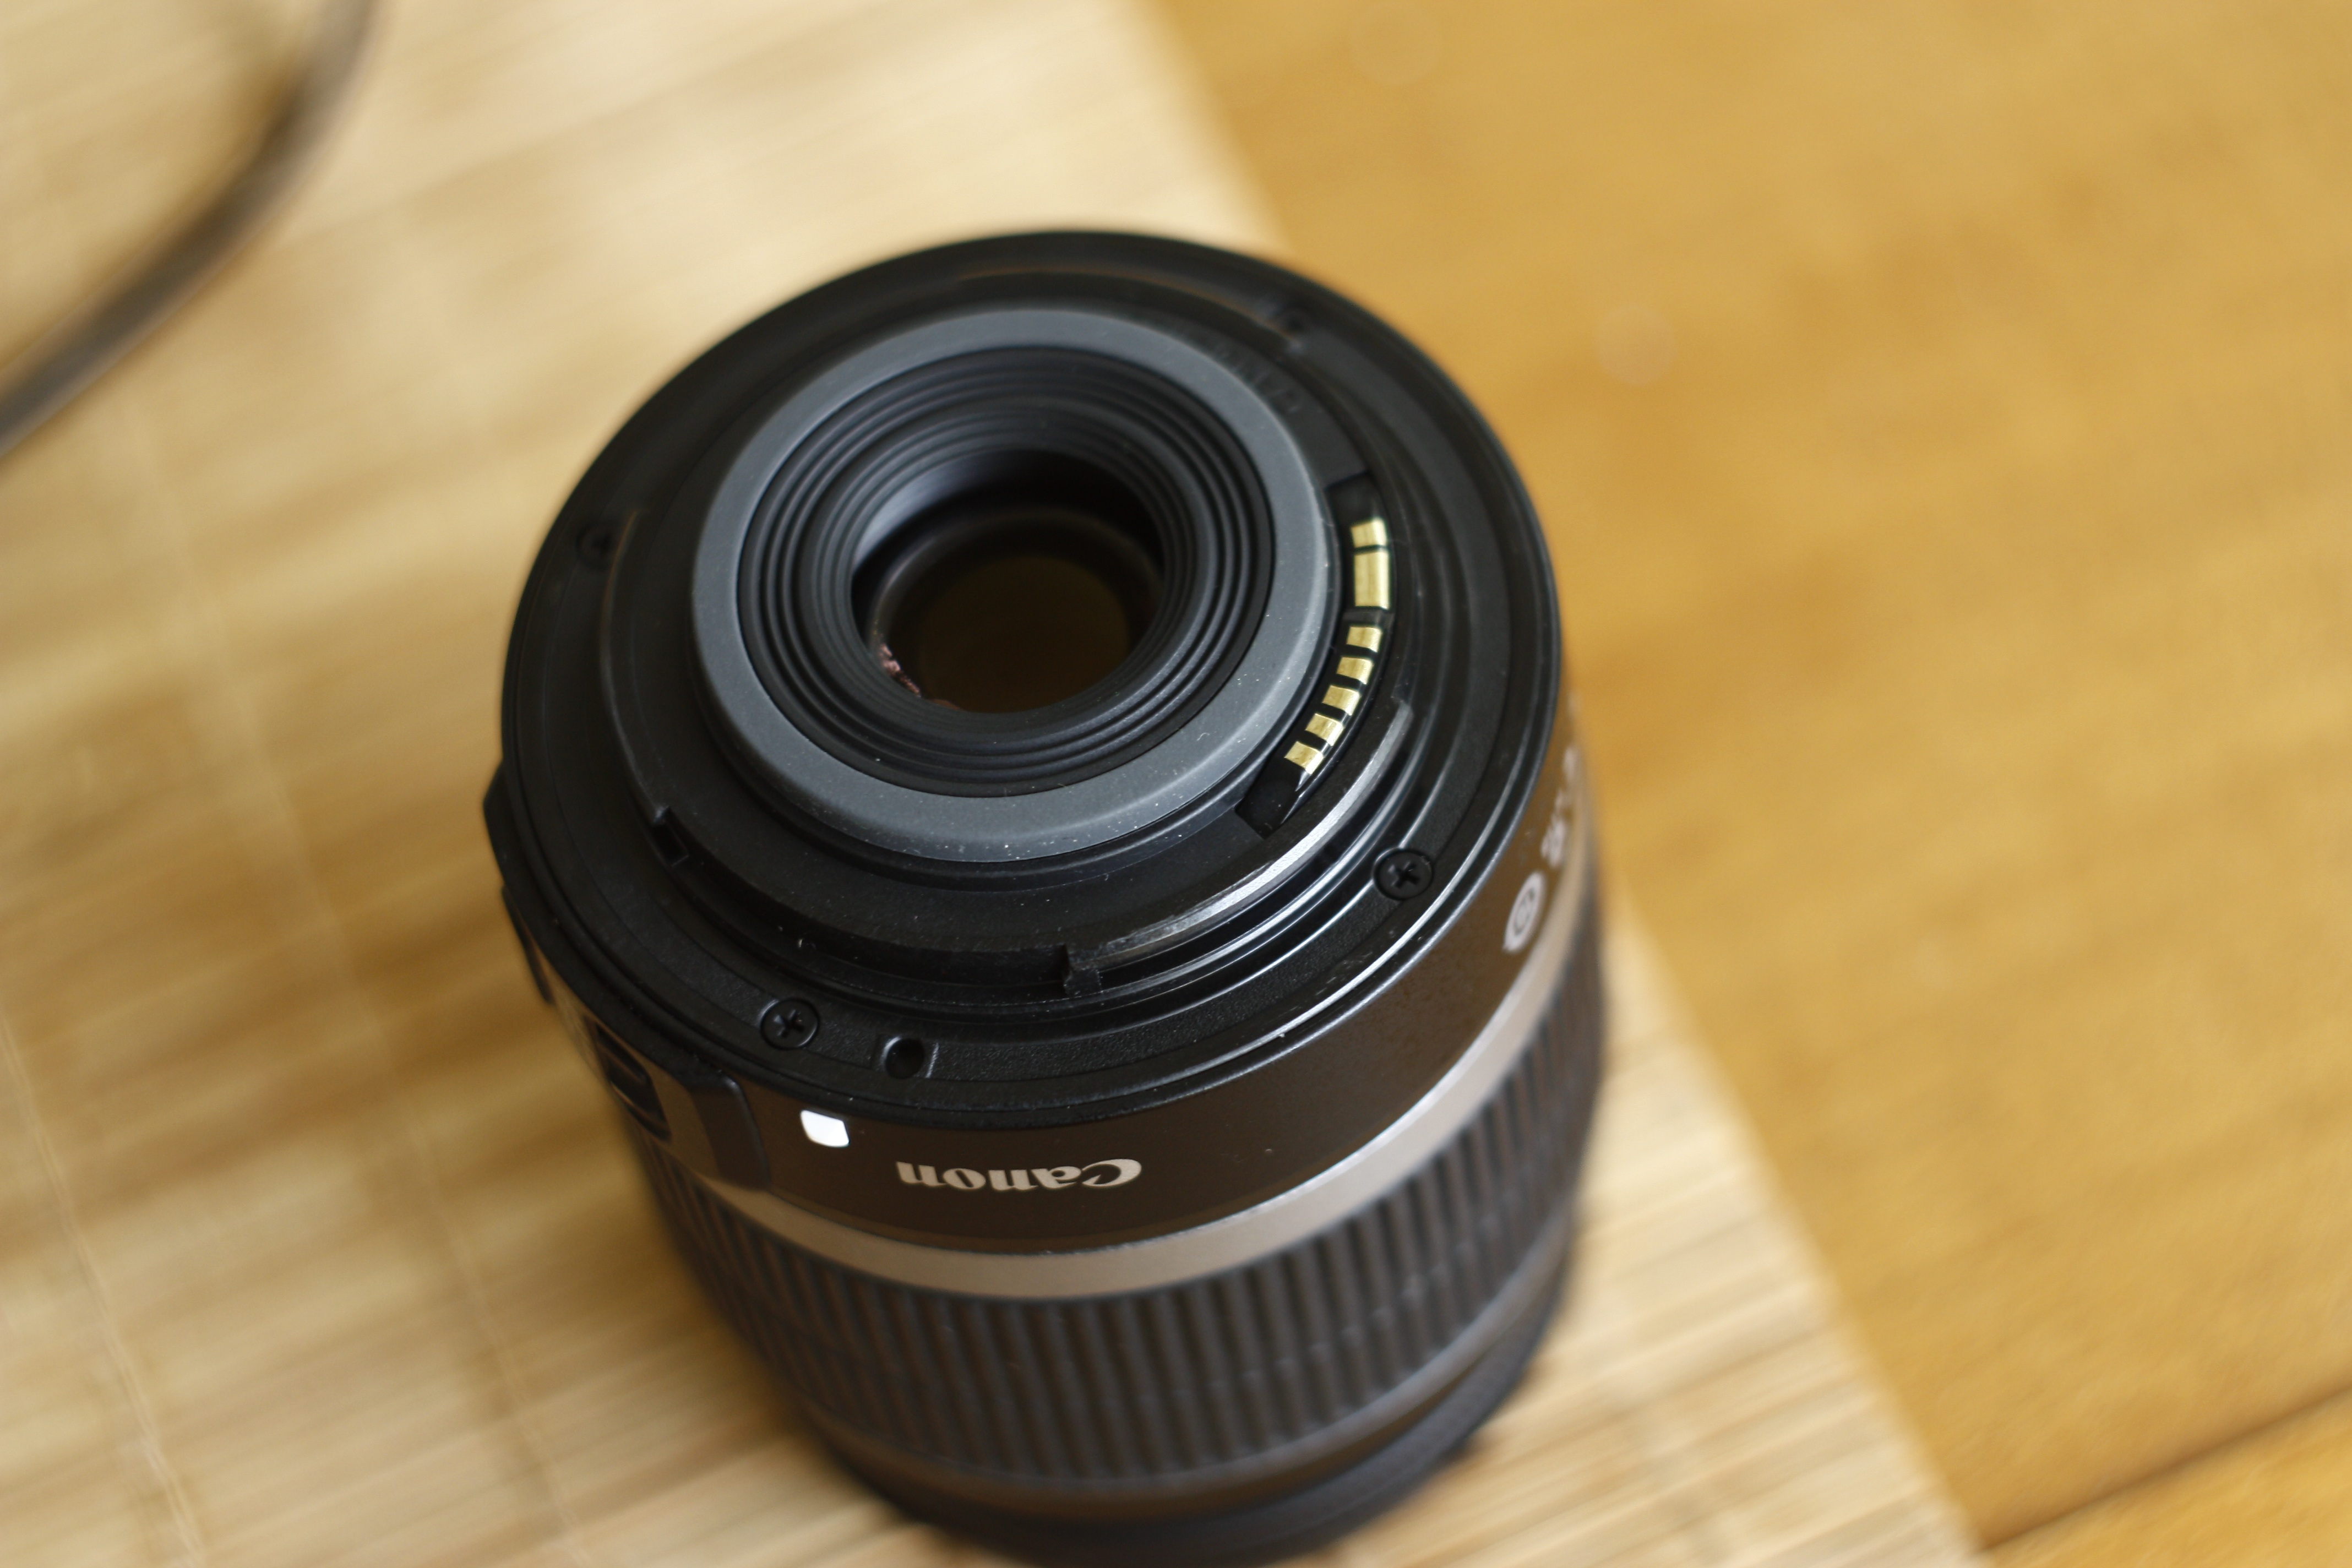
camera, wheel, lens, black, reflex camera, digital camera, camera lens, contacts, reg, single lens reflex camera, cameras optics, teleconverter